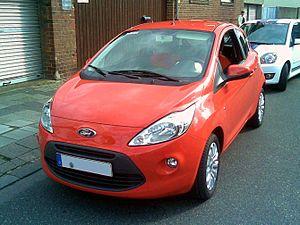
La Ford Ka est un modèle d'automobile produit par le constructeur américain Ford. C'est une citadine trois portes, sortie en 1996. La première série était construite à Valence. La deuxième série était assemblée à Tychy en Pologne. La troisième version de ce modèle intitulée Ka+, dotée de portes arrière, est sortie en 2016 en Europe et est fabriquée à Sanand en Inde.
L’usine Fiat de Tychy est une usine de Fiat Group Automobiles située dans le sud de la Pologne pour la production automobile qui a été mise en service en 1975.